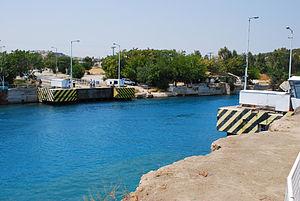
Le canal de Corinthe en Grèce en juillet 2009.